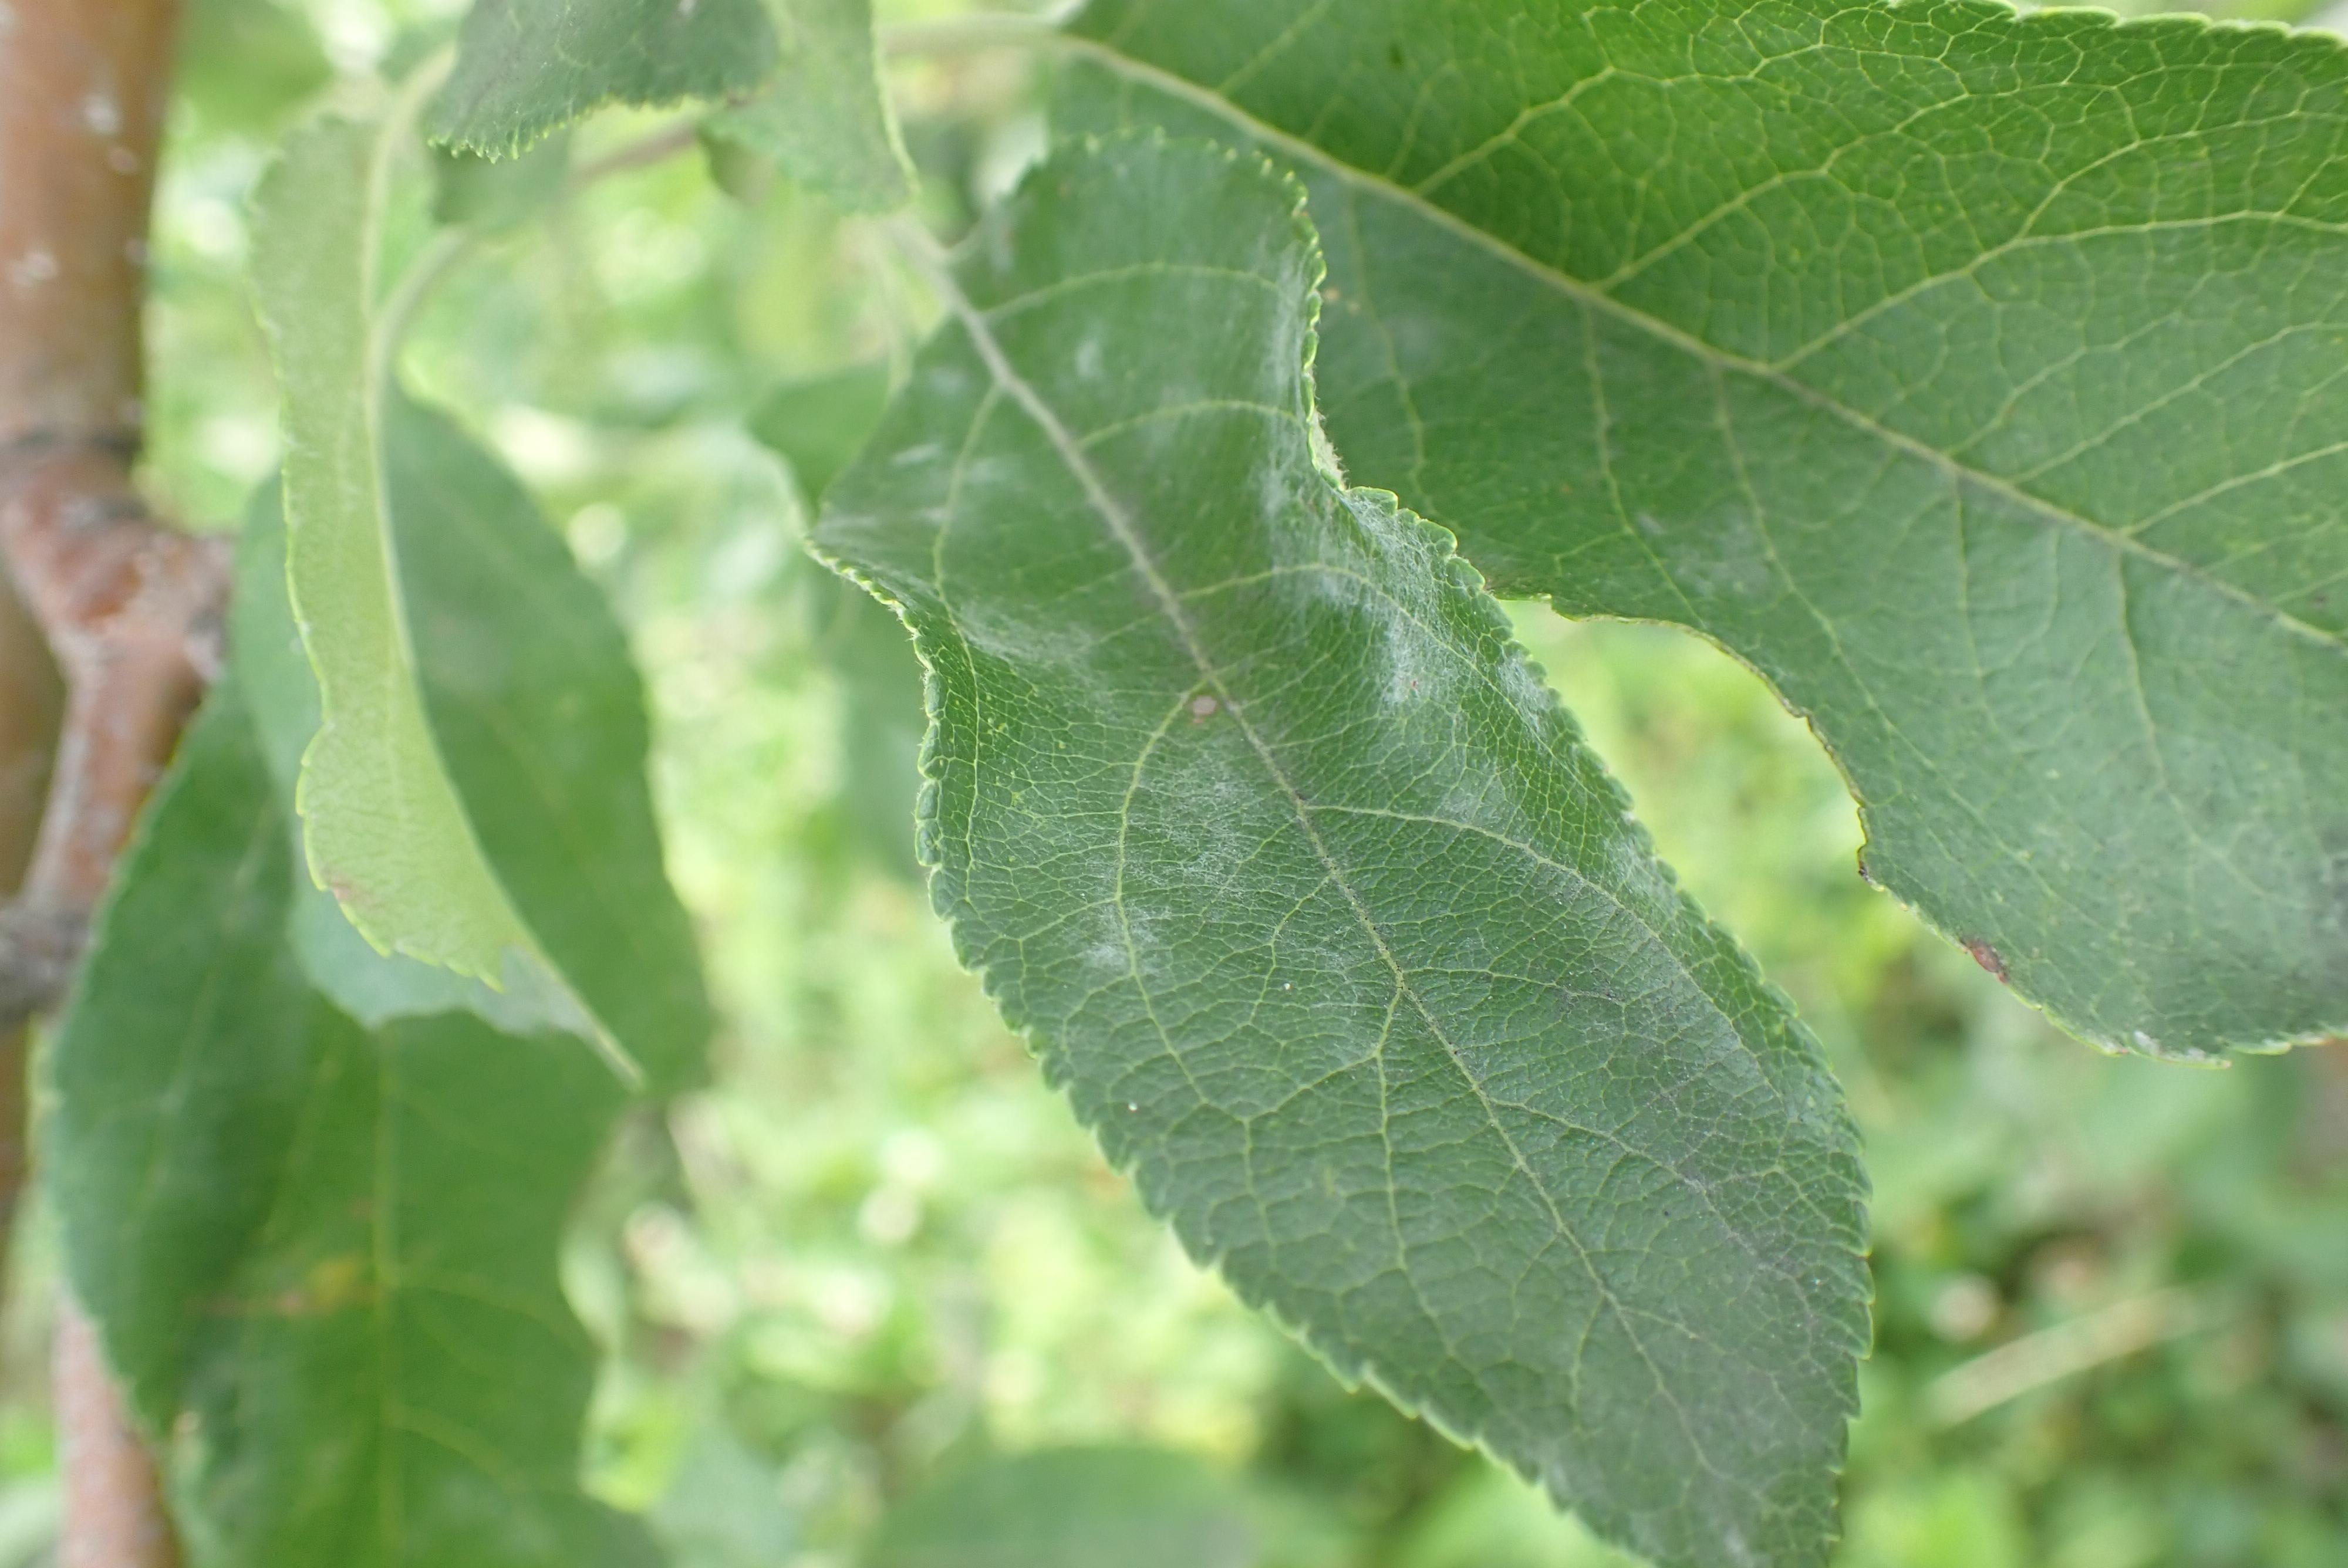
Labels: powdery_mildew